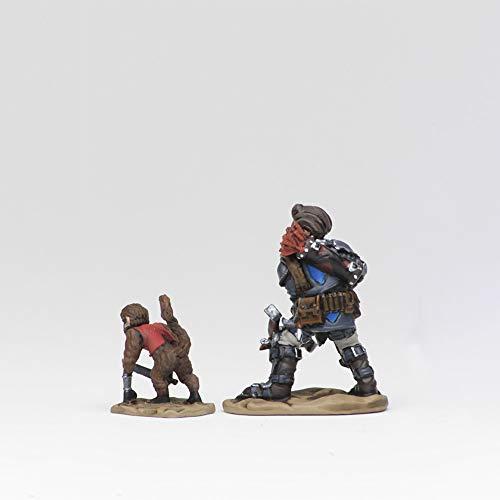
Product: Wardlings: Boy Rogue & Monkey
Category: Toys & Games | Games & Accessories | Game Collections
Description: Packs include one character and one companion.
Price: $7.99
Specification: ProductDimensions:10x8x8inches|ItemWeight:0.64ounces|ShippingWeight:0.64ounces(Viewshippingratesandpolicies)|ASIN:B07D5N5LQP|Itemmodelnumber:WZK73317|Manufacturerrecommendedage:12yearsandup